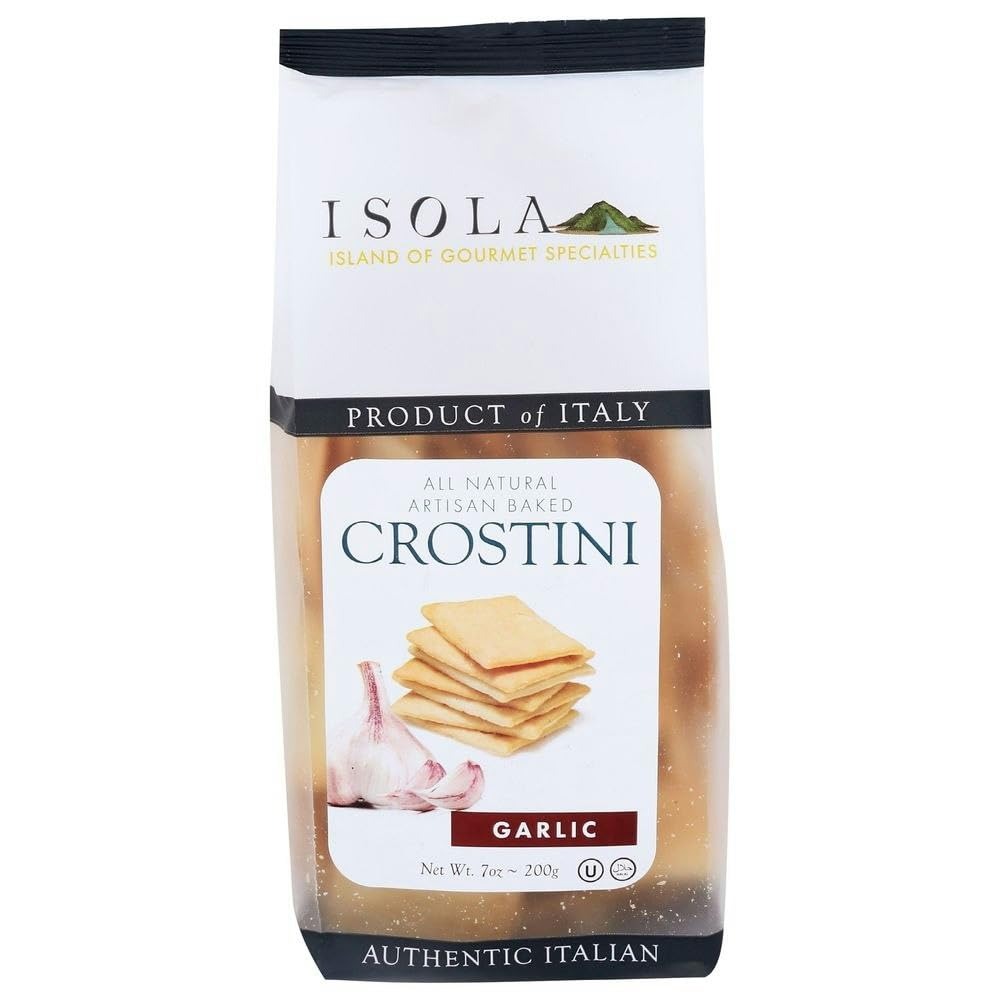
Item Name: Generic I.sola Garlic Crostini 7OZ Pack of 10
Bullet Point 1: Satisfaction Guaranteed: Your satisfaction is our priority. We stand behind the quality of our snacks with a satisfaction guarantee, ensuring you can enjoy with confidence knowing you're getting a premium product.
Bullet Point 2: Consistent Quality: Produced under stringent quality control measures, ensuring a consistently delicious product that meets high standards and exceeds your expectations every time.
Bullet Point 3: Ideal for Sharing: Conveniently packaged for sharing, making it easy to enjoy these snacks with friends and family during gatherings, parties, or any casual get-together.
Product Description: Garlic crostini, offering a robust garlic flavor that pairs wonderfully with a variety of dips and spreads.
Value: 8.4
Unit: Ounce

Price: 48.92